Aatifi

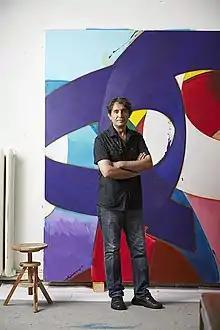
Aatifi

Aatifi (born 1965) is a contemporary Afghan-German painter, printmaker and calligrapher. He was born in Kandahar, Afghanistan. He lives and works in Bielefeld, Germany. His works contain abstracted Arabian calligraphy and modern European influences.